Kitne Door Kitne Paas

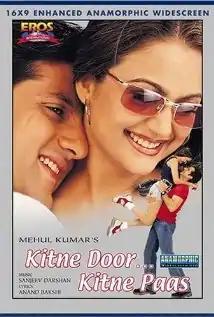
DVD cover

Kitne Door Kitne Paas is a 2002 Indian Hindi-language romantic drama film directed by Mehul Kumar. It stars Fardeen Khan and Amrita Arora.